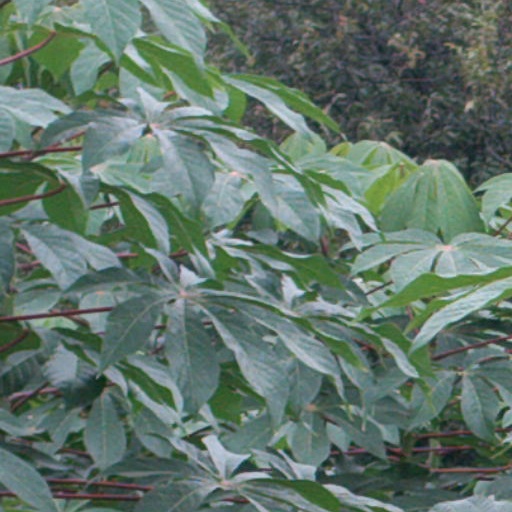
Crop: cassava